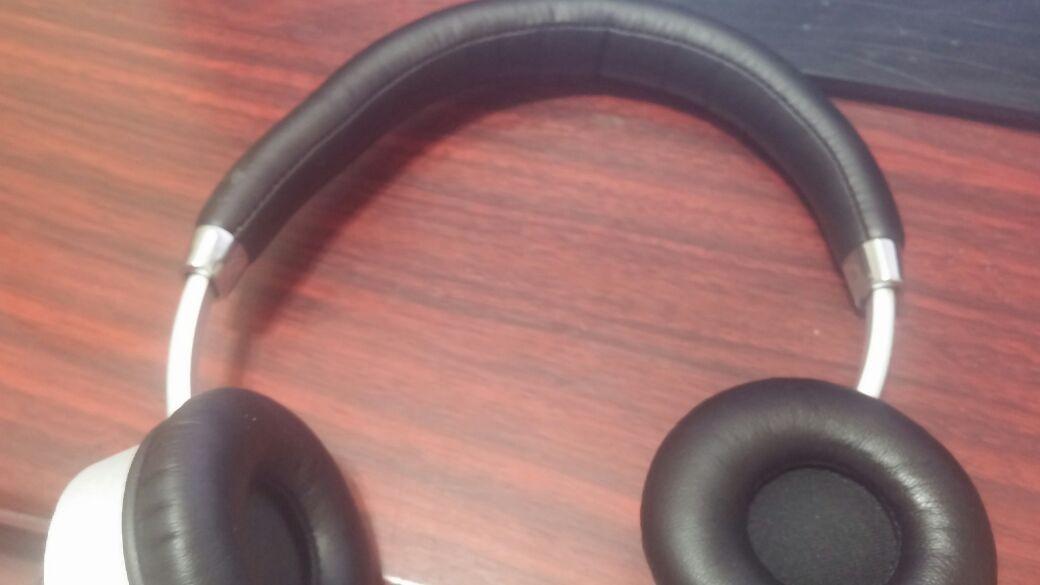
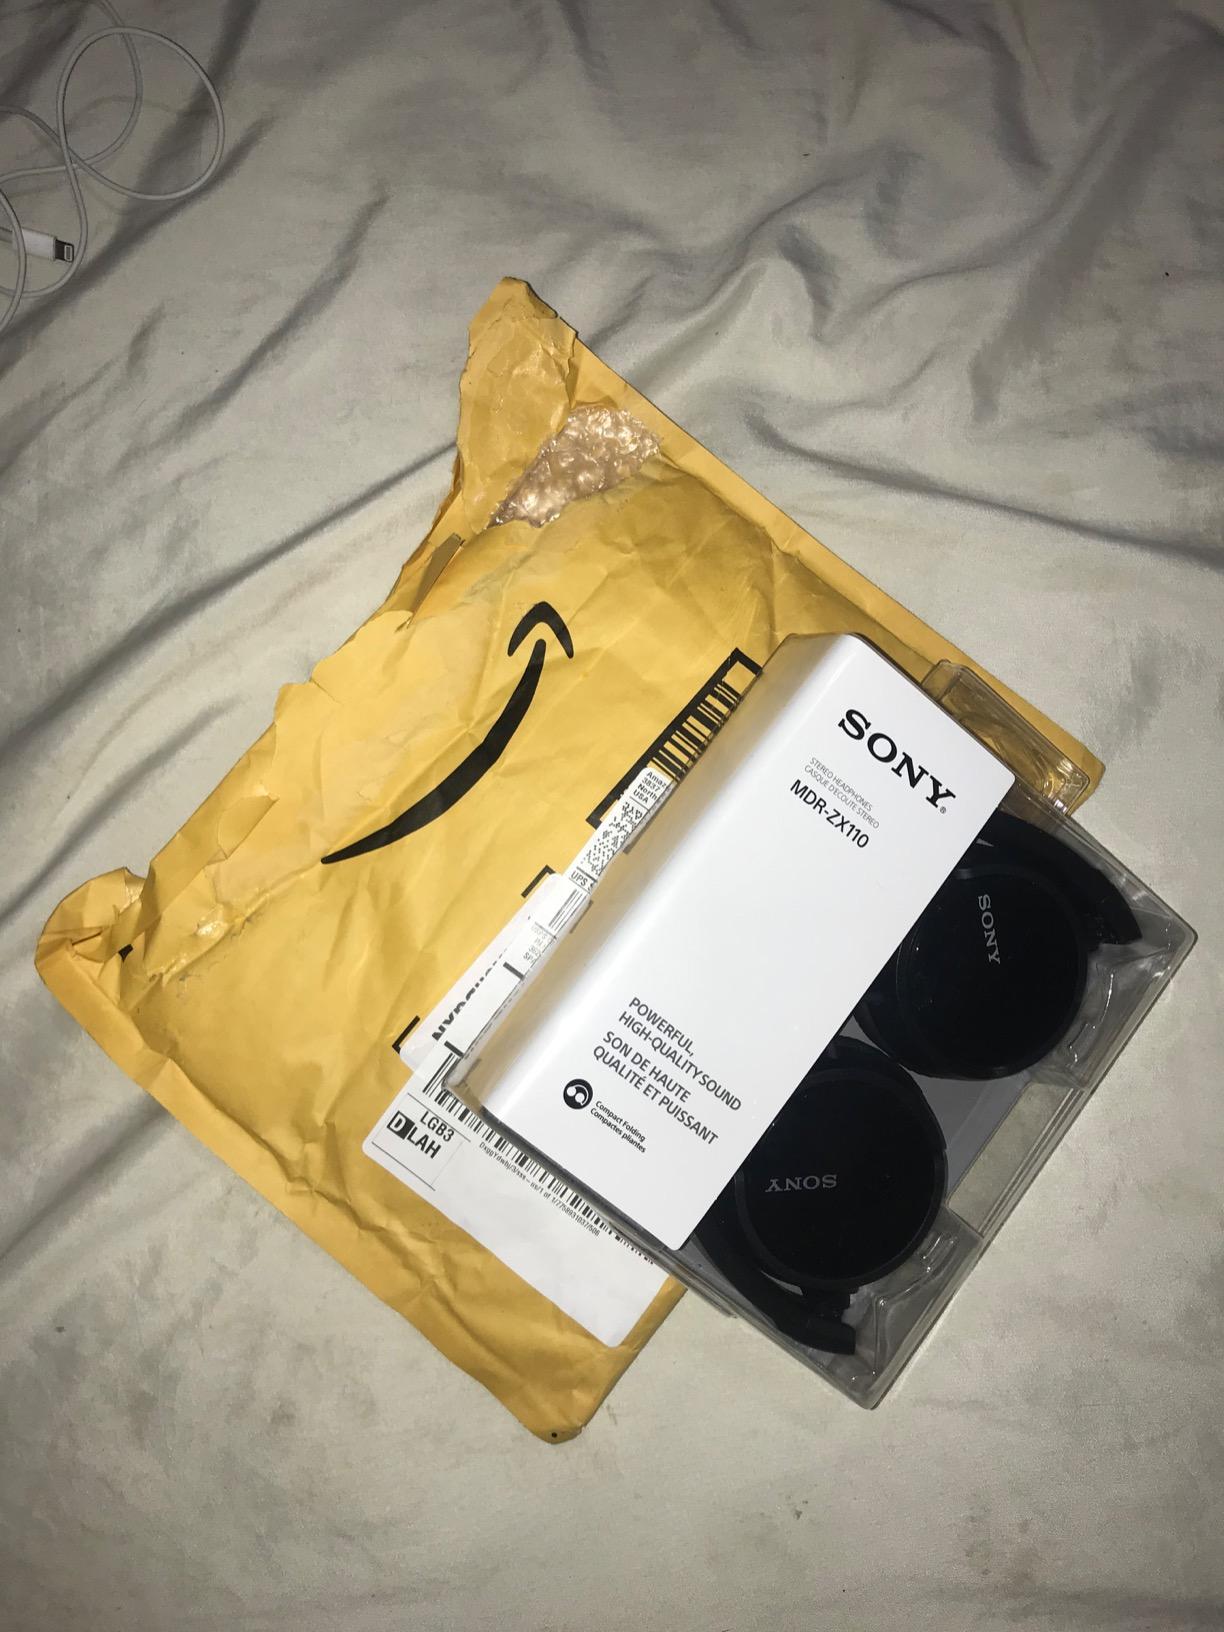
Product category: headphones
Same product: no